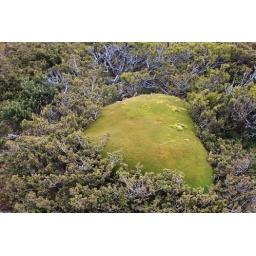
Cushion plants and Alpine coral fern - near Cradle Mountain